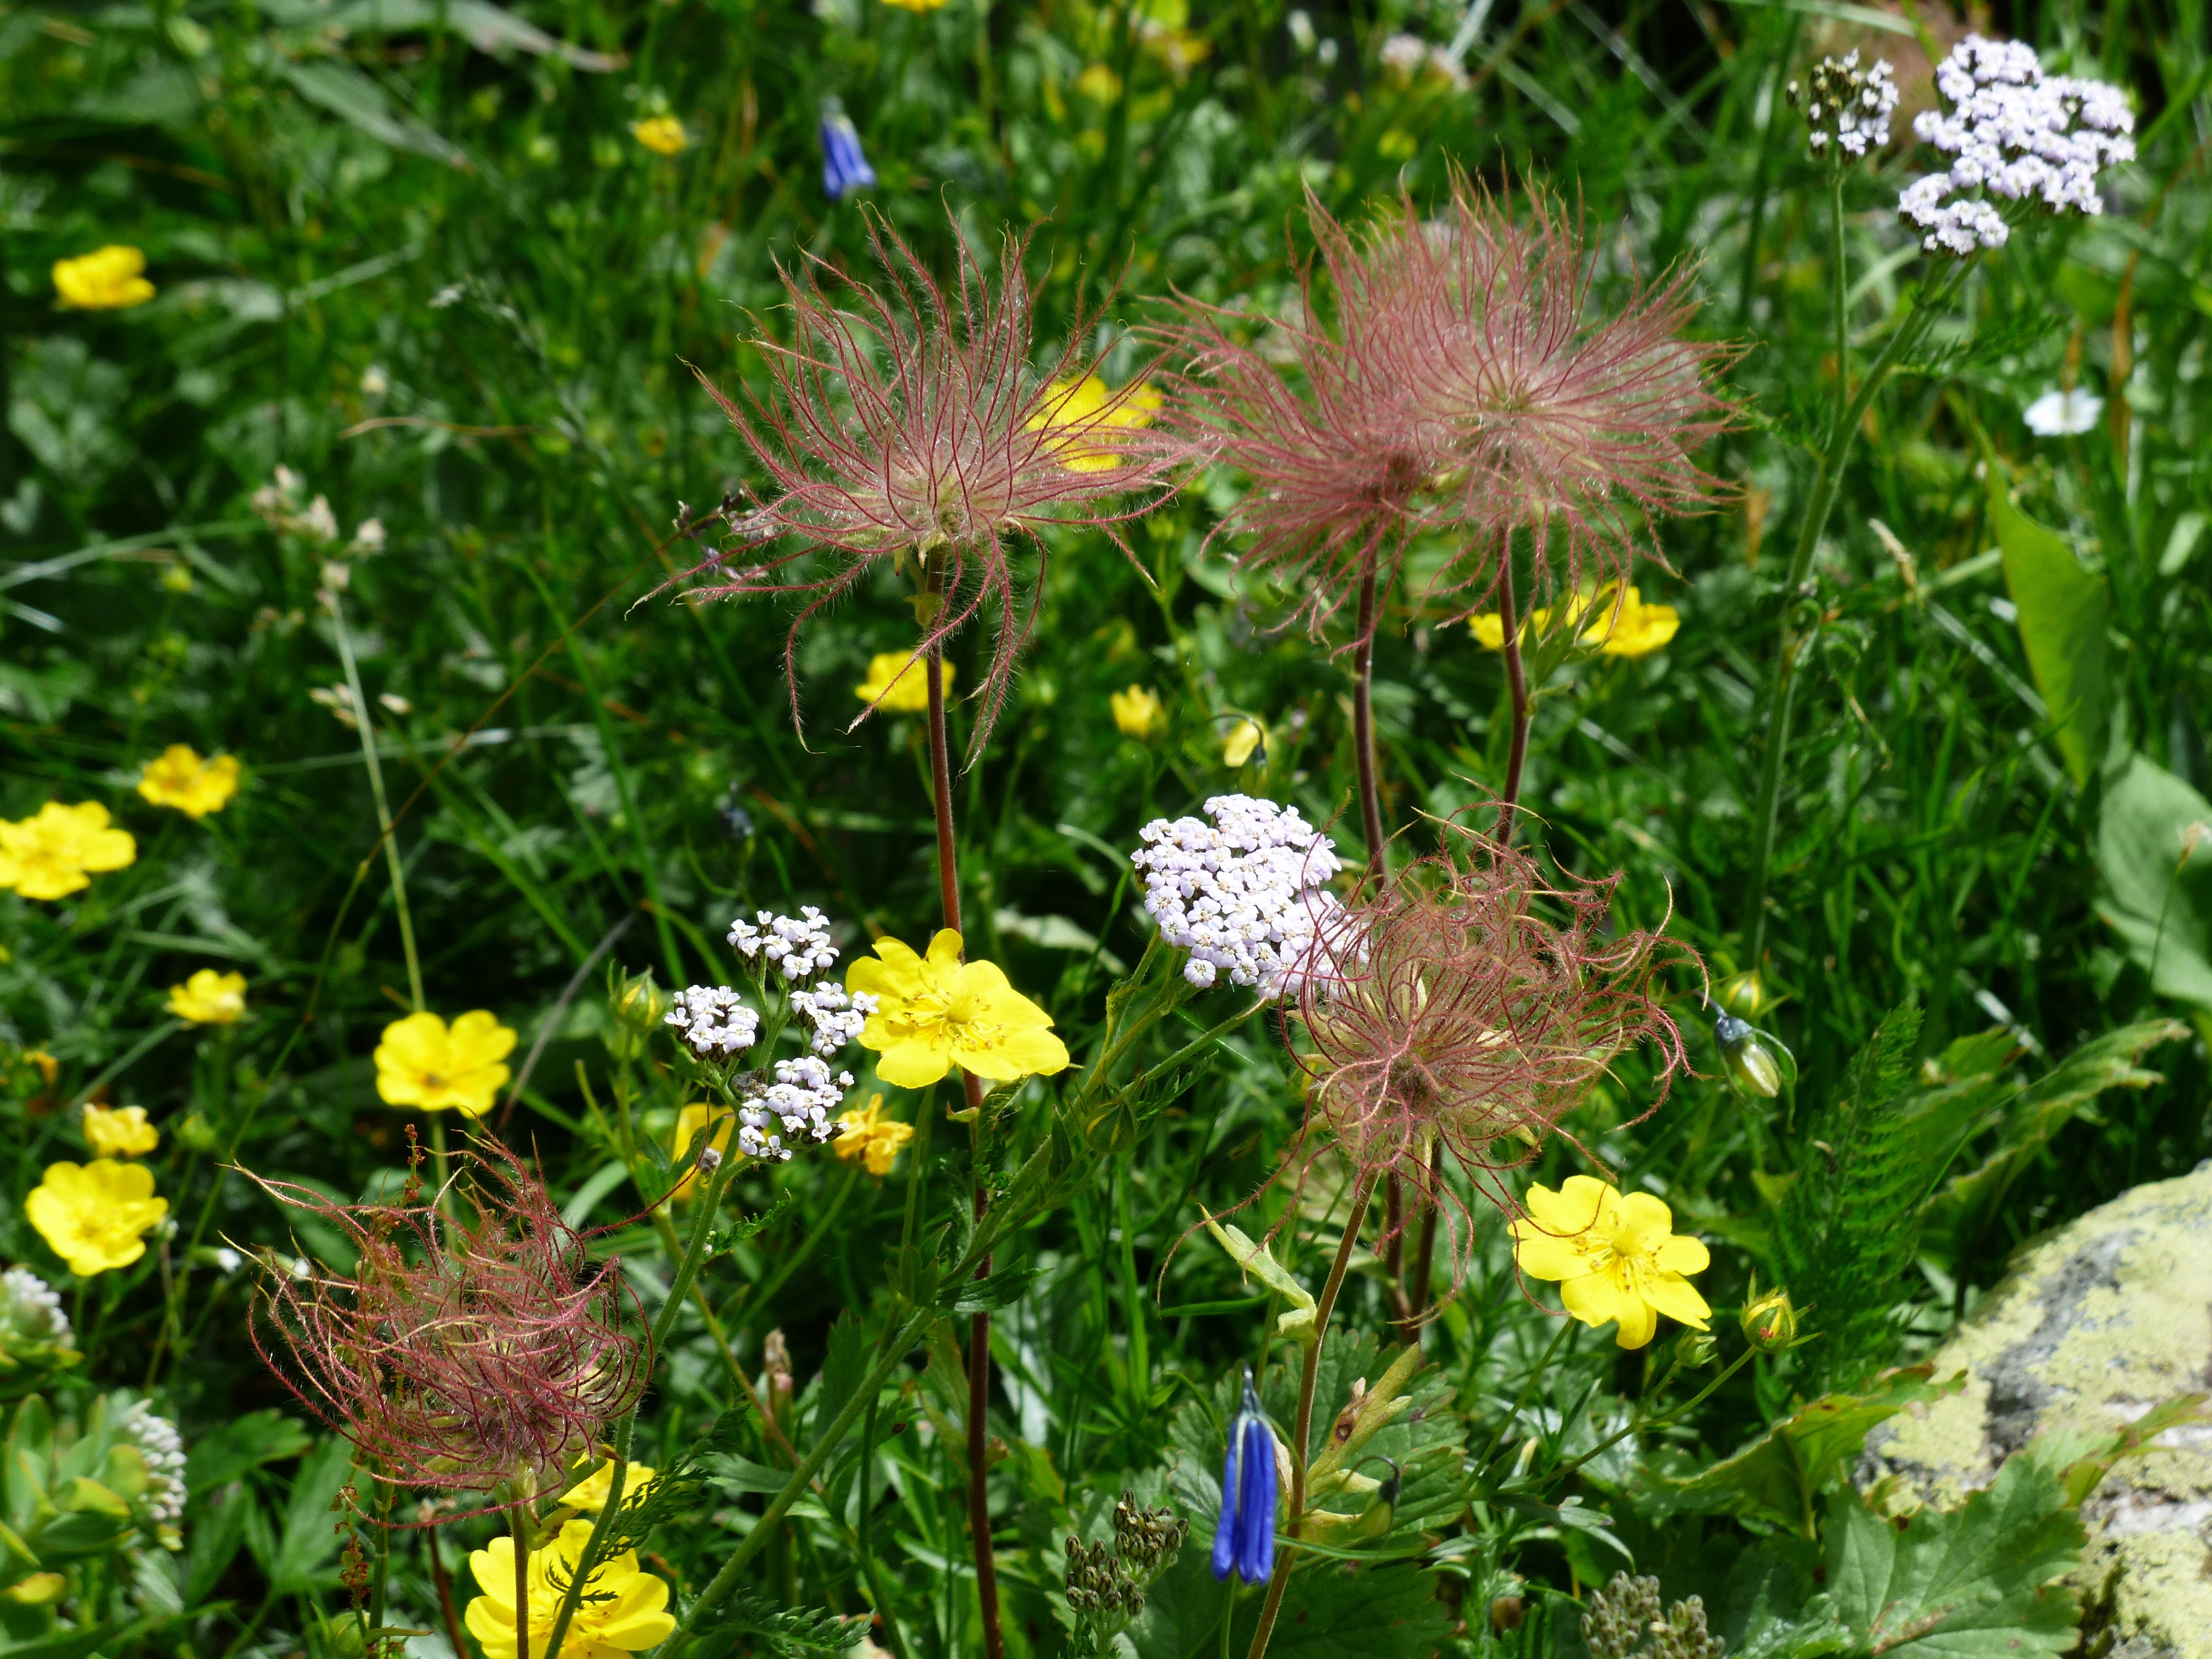
blossom, plant, hair, meadow, prairie, flower, bloom, fluffy, herb, brown, alpine, botany, yellow, garden, pink, flora, wool, stylus, wildflower, pointed flower, silver, violet, asteraceae, hairy, hairs, shiny, faded, tender, flower meadow, hellebores, yarrow, achillea, helianthemum, filigree, silvery, composites, medicinal plant, infructescence, inflorescence, woolly, pasqueflower, pulsatilla, seeds was, flowering plant, grassland plants, daisy family, light purple, alpine flower, hahnenfu gew chs, globose, ranunculaceae, schopf, fransig, leaflets, alpine plant, alpine anemone, achillea millefolium, blueme, a goatee, annual plant, land plant, chamaemelum nobile, rock rose plant, cistaceae, achene, hexenbesen, alps brown, helianthemum alpestre, alpine pasqueflower, alpine pasque flower, pulsatilla alpina, anemone alpina, fruit headed lovebird, peter's beard, devil's beard, hairy m nnle, wilde m nnle, strublbuabn, crested hair good, schopf good, fruit wig, saw toothed, anemone alpina l, fruchtkopft, indehiscent, diasporas, grumpy jager, tschawau, great alpine pasqueflower, densely hairy, fedrig hairy, haarschopfig, haarmannli, bear plumpen, bar paw, bergmaennli, grey bergm nnle, bertram, bitzwurz, brocken flower, graumannle, hairier man, haarmanteli, rugerl, snow flowers, white bean flower, sidahuat, wild man herb, alps daffodil, delicate hairs, achaenen